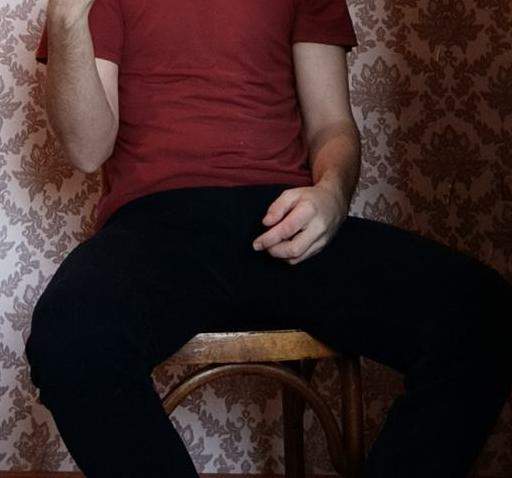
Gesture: no_gesture